Cistern

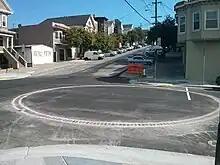
The street-level view of the aforementioned cistern.

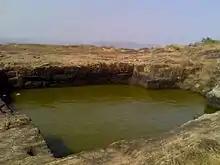
Ancient Buddhist rock-hewn cistern at Pavurallakonda in India

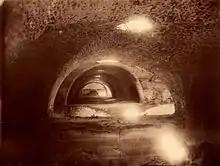
One of the Cisterns of La Malga, Carthage, 1930

Waterproof lime plaster cisterns in the floors of houses are features of Neolithic village sites of the Levant at, for instance, Ramad and Lebwe, and by the late fourth millennium BC, as at Jawa in northeastern Lebanon, cisterns are essential elements of emerging water management techniques in dry-land farming communities.